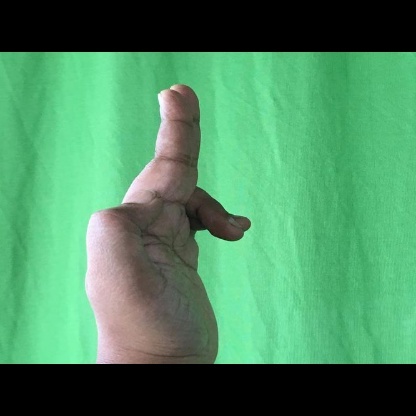
Mudra: Ardhapathaka